Good Country Index

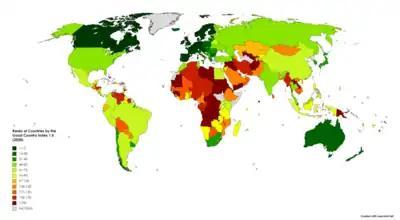

The Good Country Index measures how much each of the 163 countries on the list contribute to the planet, and to the human species, through their policies and behaviors.